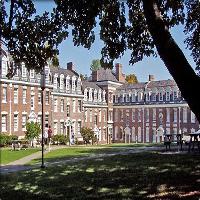
Weather: sun or clear